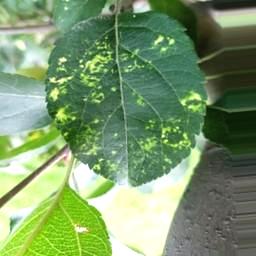
Label: Apple_Mosaic